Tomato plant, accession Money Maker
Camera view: vertical (180 deg); turntable rotation: 120 degrees
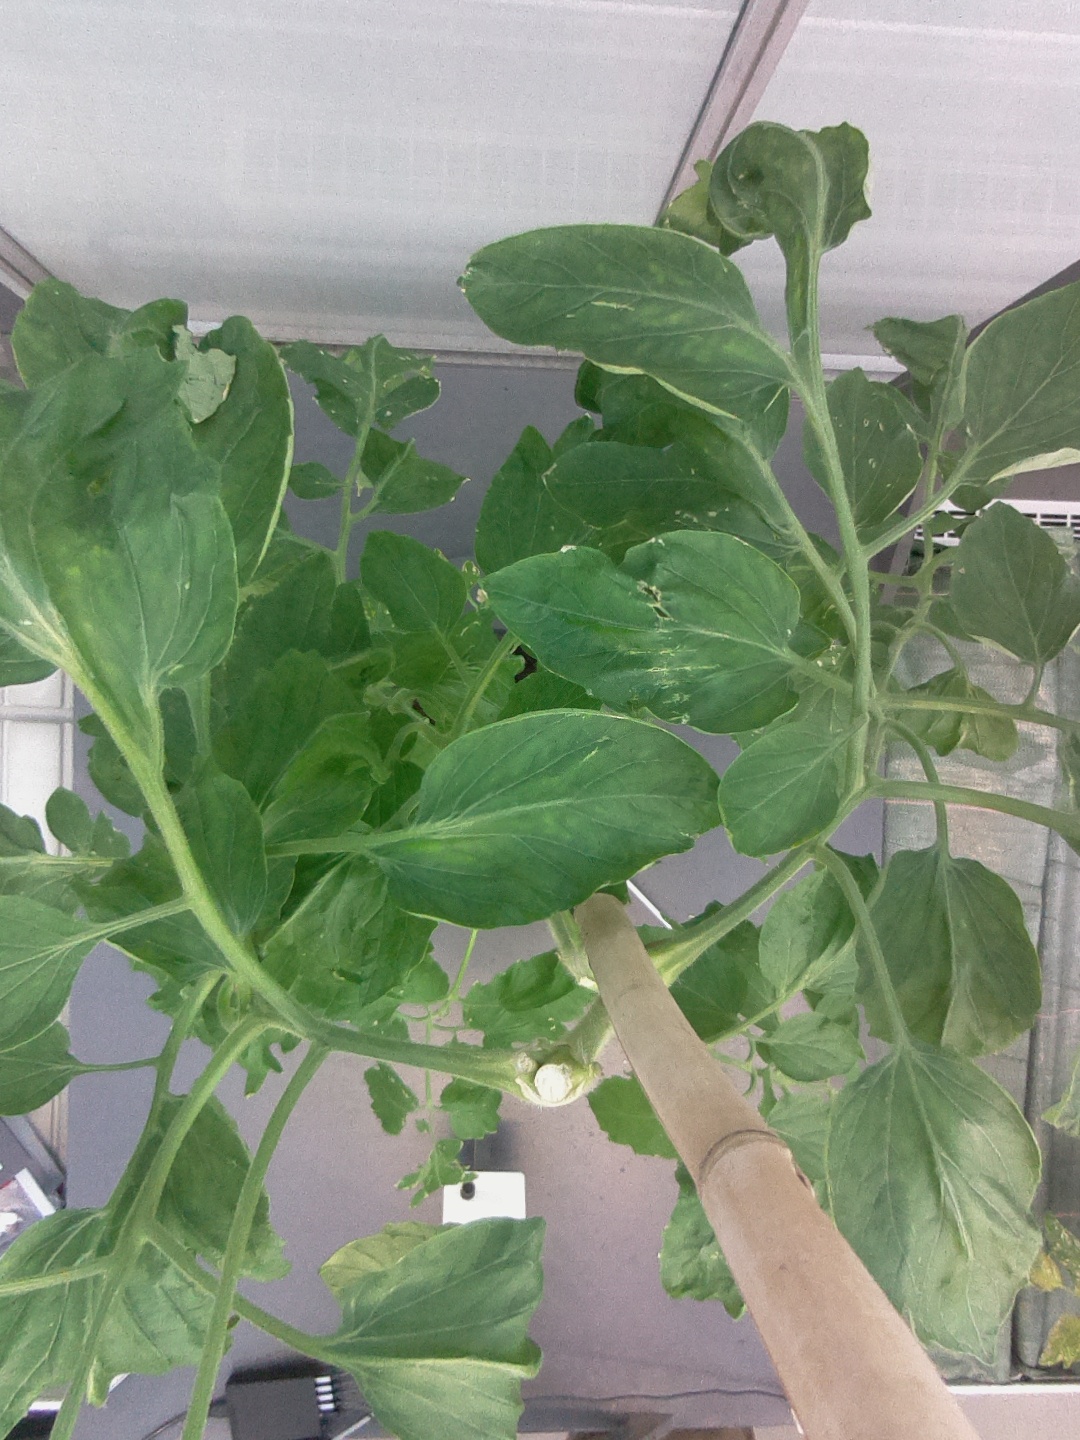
BBCH growth stage 29: 90%-100% Side shoots formed